509th Composite Group

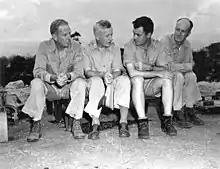
Four men in rumpled fatigues sit on the ground. Tibbets is wearing shorts.

The 509th's personnel and equipment were subject to a high level of security. En route to Tinian on 4 June 1945, the B-29 that became "The Great Artiste" made an intermediate stop at Mather Field, near Sacramento, California. The commanding general of the base allegedly attempted to enter the aircraft to inspect it and was warned by a plane guard who aimed his carbine at the general's chest that he could not do so. A similar incident occurred to a Project Alberta courier, 2nd Lieutenant William A. King. King was escorting the plutonium core of the Fat Man implosion bomb to Tinian, strapped to the floor of one of the 509th's C-54s. On 26 July 1945 it made a refueling stop at Hickam Field, Hawaii. The commander of a combat unit returning to the United States learned that the Skymaster had only one passenger and attempted to enter the C-54 to requisition it as transport for his men. He was prevented from doing so by King, who aimed a .45 caliber automatic pistol at the colonel.